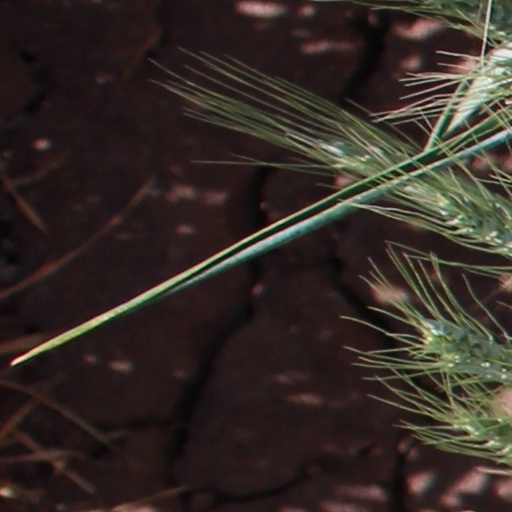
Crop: wheat